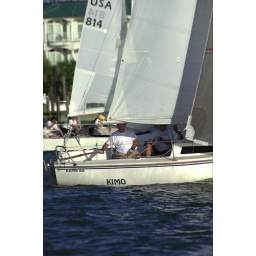
Clear Lake, Texas Wednesday sail boat races in 2006